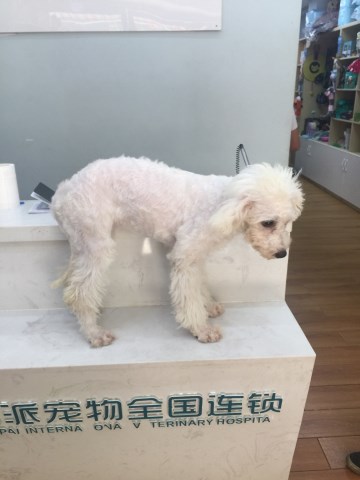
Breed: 3083-n000117-Bichon_Frise